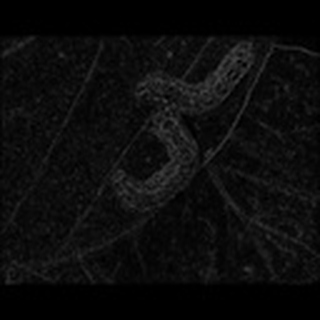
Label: cotton_army_worm